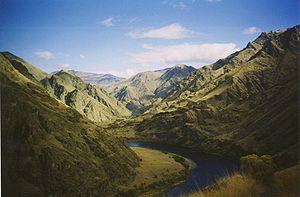
Le Snake ou plus communément la Snake River est une rivière américaine, qui coule dans le nord-ouest du pays. Son nom signifie « serpent » en anglais ; il a probablement dérivé d'un signe en forme d'un « S » que les Amérindiens Shoshone ont fait avec leurs mains pour imiter la natation des saumons. La rivière Snake mesure 1 670 km de longueur et est le plus long affluent du fleuve Columbia. Il prend sa source dans le Wyoming dans le parc national de Yellowstone avant de poursuivre vers le parc national du Grand Teton. Elle traverse l'État de l'Idaho et forme sa frontière ouest avec l'Oregon. Elle entre ensuite dans l'État de Washington pour rejoindre le fleuve Columbia à Pasco. Son débit moyen est de 1 610 m³/s.
L'aire nationale de récréation de Hells Canyon est une aire protégée des États-Unis située à la frontière des états de l'Idaho et de l'Oregon.
Hells Canyon est un canyon de 16 km de long situé au Nord-Est de l'Oregon et à l'Ouest de l'Idaho aux États-Unis.